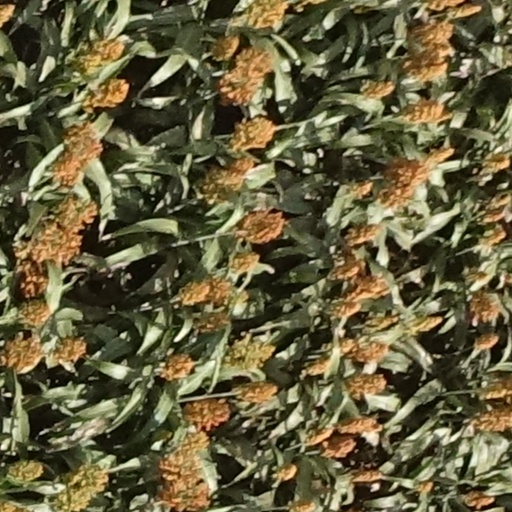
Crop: sorghum